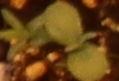
Label: Flax